Dmitri Konovalov

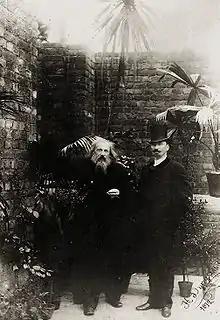
Mendeleev and Konovalov in 1892

Konovalov was born in Ivanovka and went to study at the Mining institute at St. Petersburg in 1878. He became a student of Dmitri Mendeleev in 1890 and later succeeded him as professor of inorganic chemistry at St. Petersburg. He became director of the Mining institute in 1904 and became a deputy minister of trade and industry, while also presiding of the bureau of weights and measures.